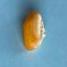
Maize quality: Good